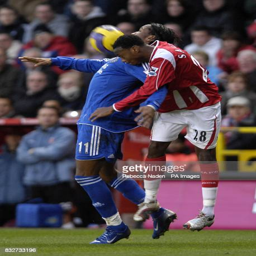
football player and battle for the ball